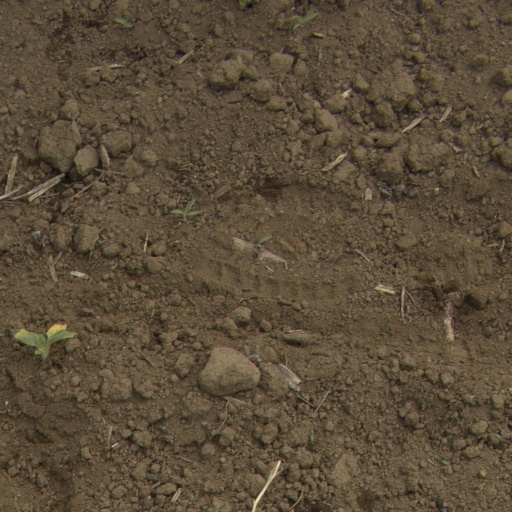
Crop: Jerusalem artichoke